Listed: Dispatches from America's Endangered Species Act

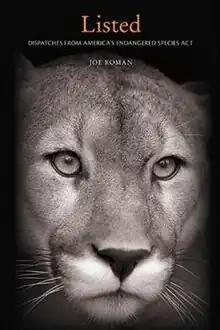
Hardcover, showing Florida panther.

Listed: Dispatches from America's Endangered Species Act is a 2011 book by Joe Roman that explores the history of the Endangered Species Act and the relationship between biodiversity and human well being. Healthy ecosystems, such as mangroves and dunes, for example, can act as barriers to natural catastrophes. The book received the 2012 Rachel Carson Environment Book Award from the Society of Environmental Journalists.